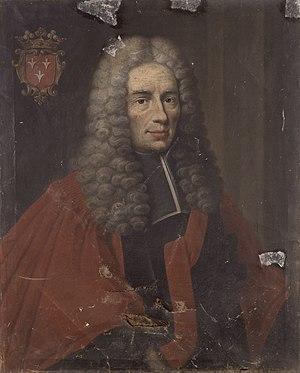
La famille Robin est une famille de la noblesse française, originaire de la région de Parthenay, en Poitou, et maintenue noble à Rennes en 1669.